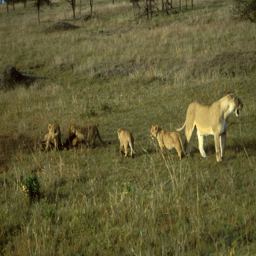
a lion with cubs walking in the grass : free